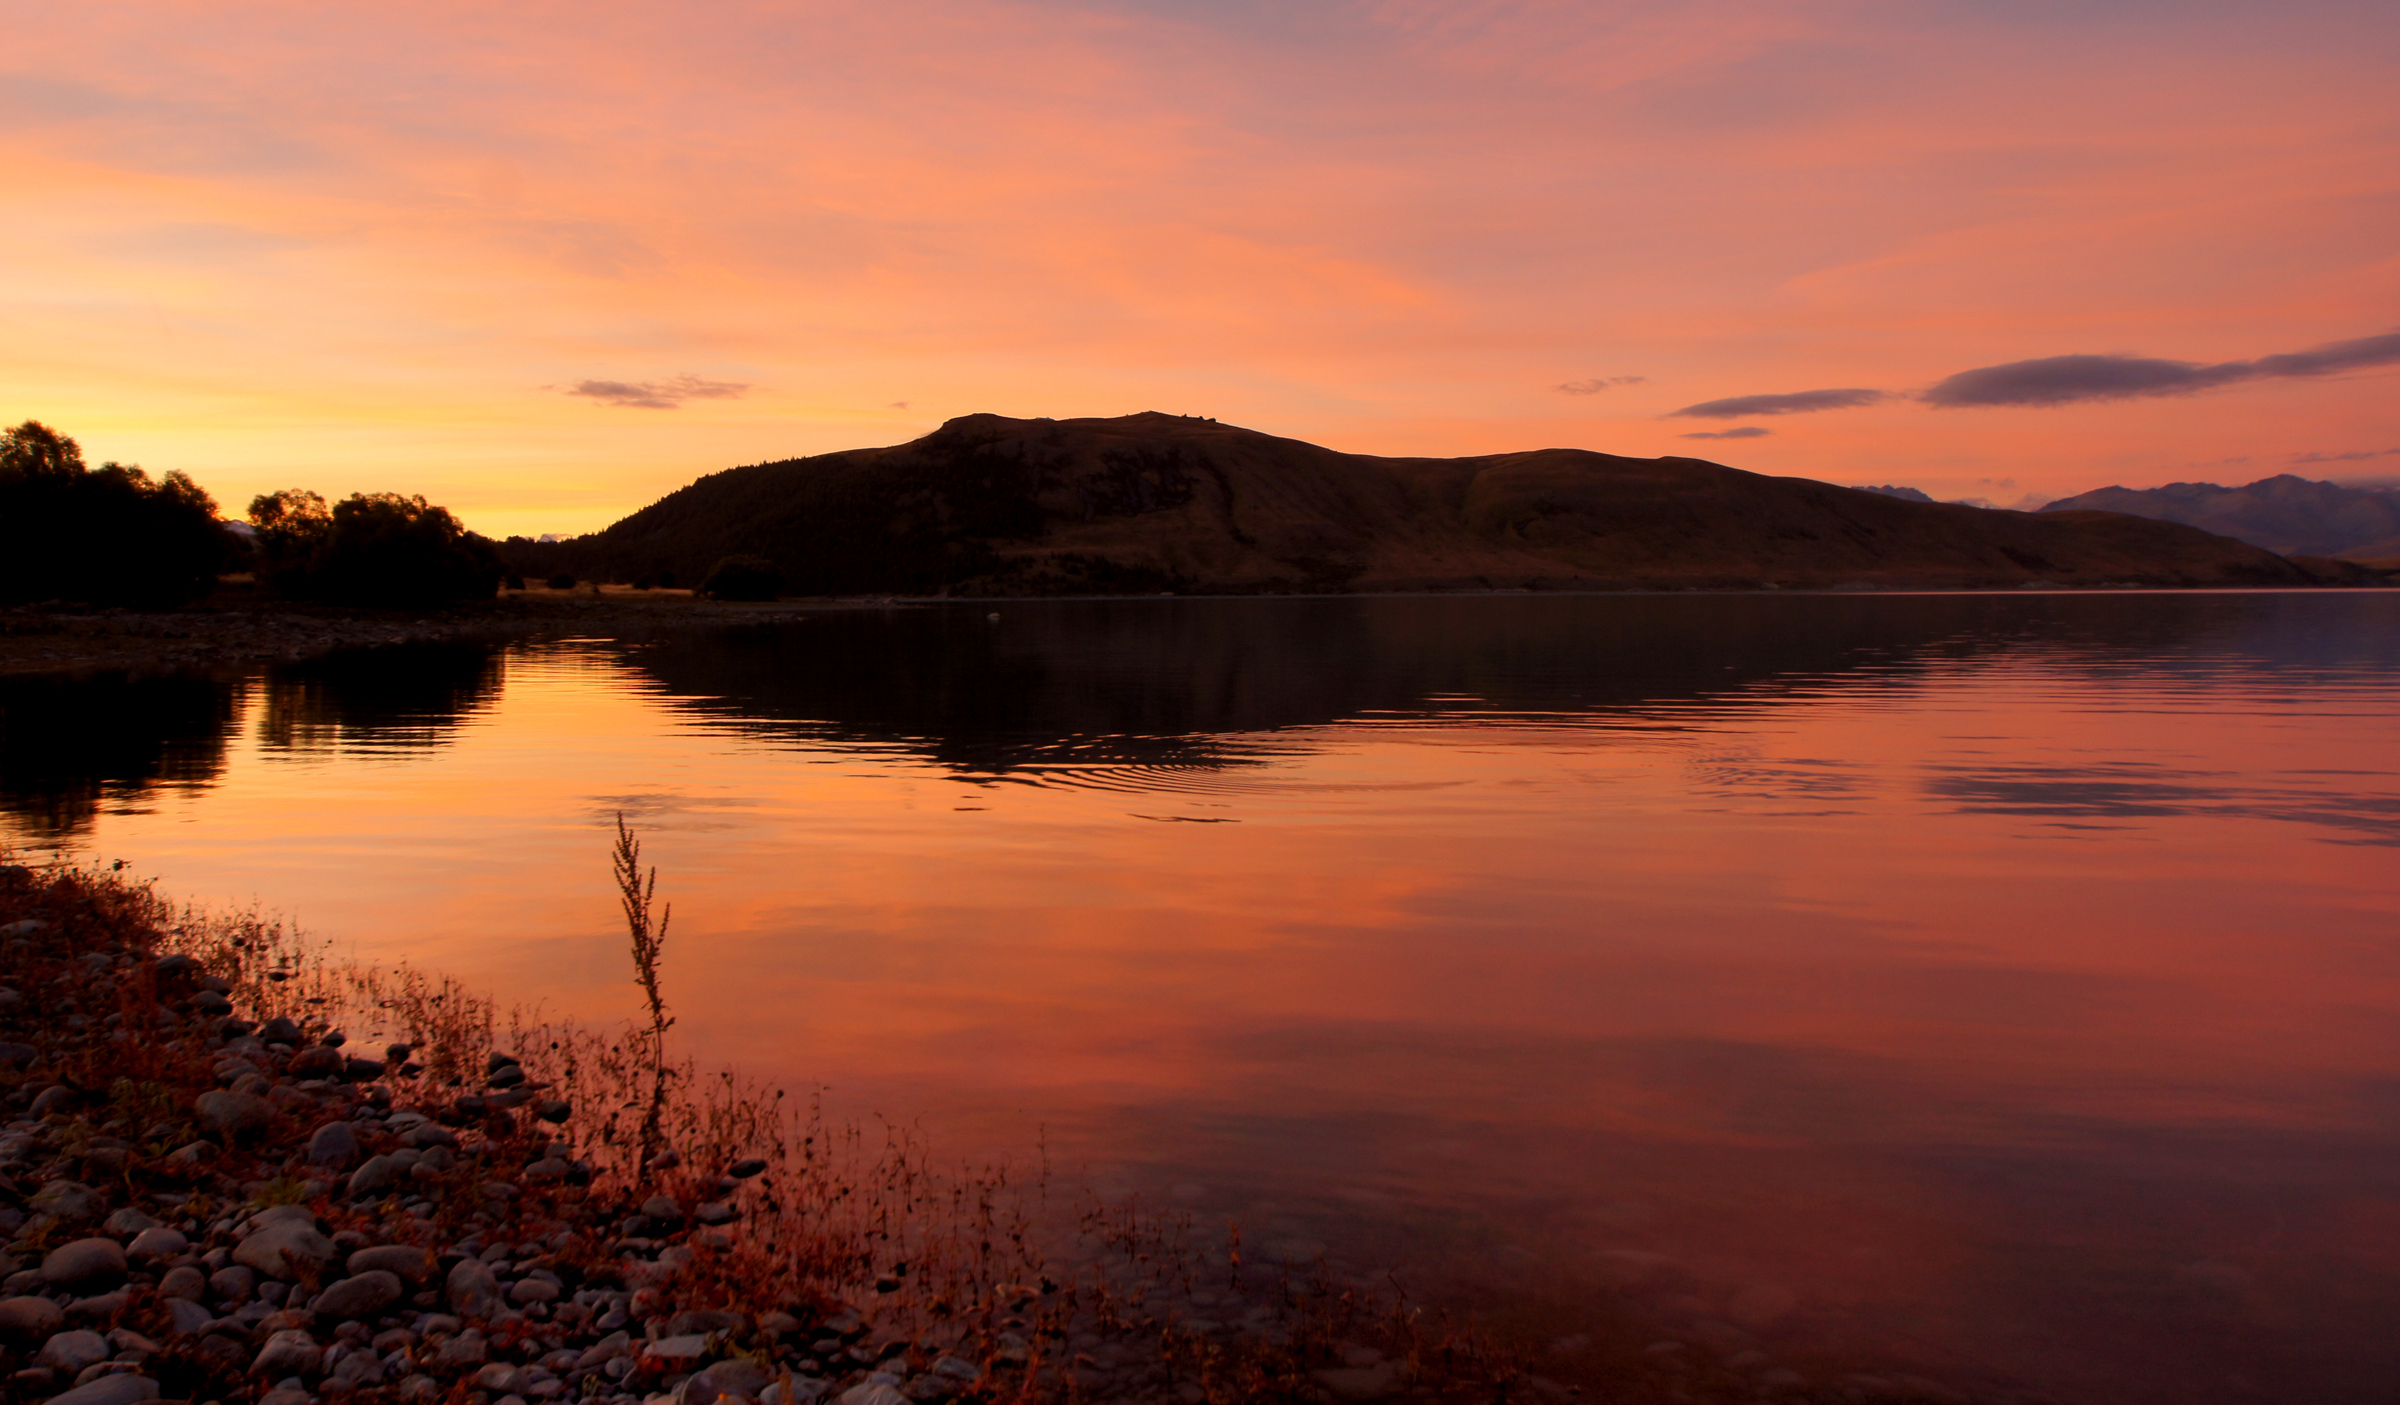
landscape, sea, coast, mountain, cloud, sun, sunrise, sunset, morning, lake, dawn, river, dusk, evening, reflection, scenery, bay, church, reservoir, body of water, laketekapo, stonechurch, southislandnewzealand, mackenziecountry, churchofthegoodsheperd, loch, afterglow, atmospheric phenomenon